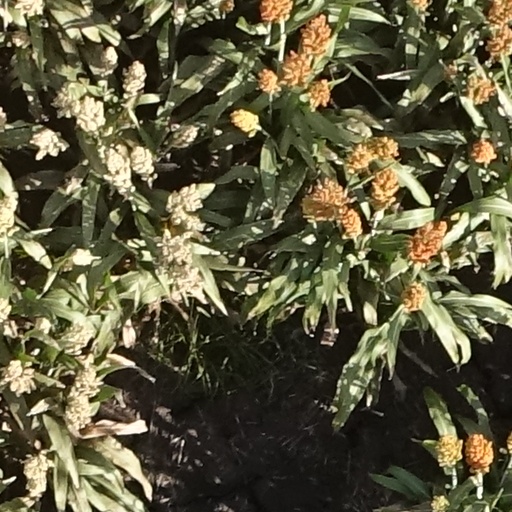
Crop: sorghum